List of Boeing B-17 Flying Fortress operators

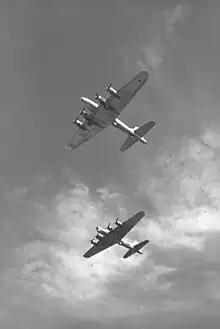
Israeli B-17s in flight, 1953

When Israel achieved statehood in 1948, the Israeli Air Force had to be assembled quickly to defend the new nation from the war it found itself almost immediately embroiled in. Among the first aircraft acquired by the Israeli Air Force were three surplus American B-17s, smuggled via South America and Czechoslovakia to avoid an arms trading ban imposed by the United States. A fourth plane was abandoned due to malfunctions and confiscated by American officials. On their delivery flight from Europe, in retaliation for Egyptian bombing raids on Tel Aviv, the aircraft were ordered to bomb King Farouk's Royal Palace in Cairo before continuing to Israel. They performed the mission (despite some of the crew fainting due to defective oxygen equipment), but caused little damage. The B-17s were generally unsuitable for the needs of the Israeli Air Force, and the nature of the conflict in which long-range bombing raids on large area targets were relatively unimportant—although the psychological impact of the raids was not lost on the enemy. The aircraft were mainly used in the 1948 Arab–Israeli War, flown by 69 Squadron; they were withdrawn in 1958 after seeing minor action in the 1956 Suez Crisis.